Queen Mary Hospital (Hanmer Springs)

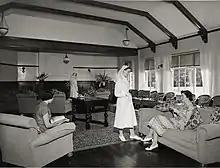
Chisholm Ward sitting room, 1950

By the late 1960s most patients had alcoholism or addictions resulting in the hospital solely treating these conditions from about 1971.